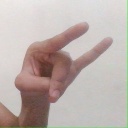
अक्षर: च